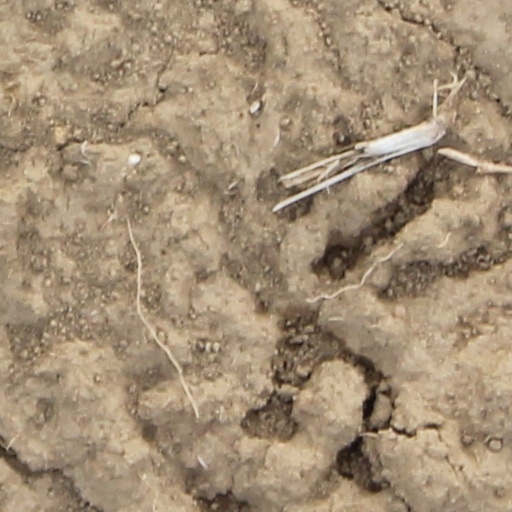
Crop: wheat